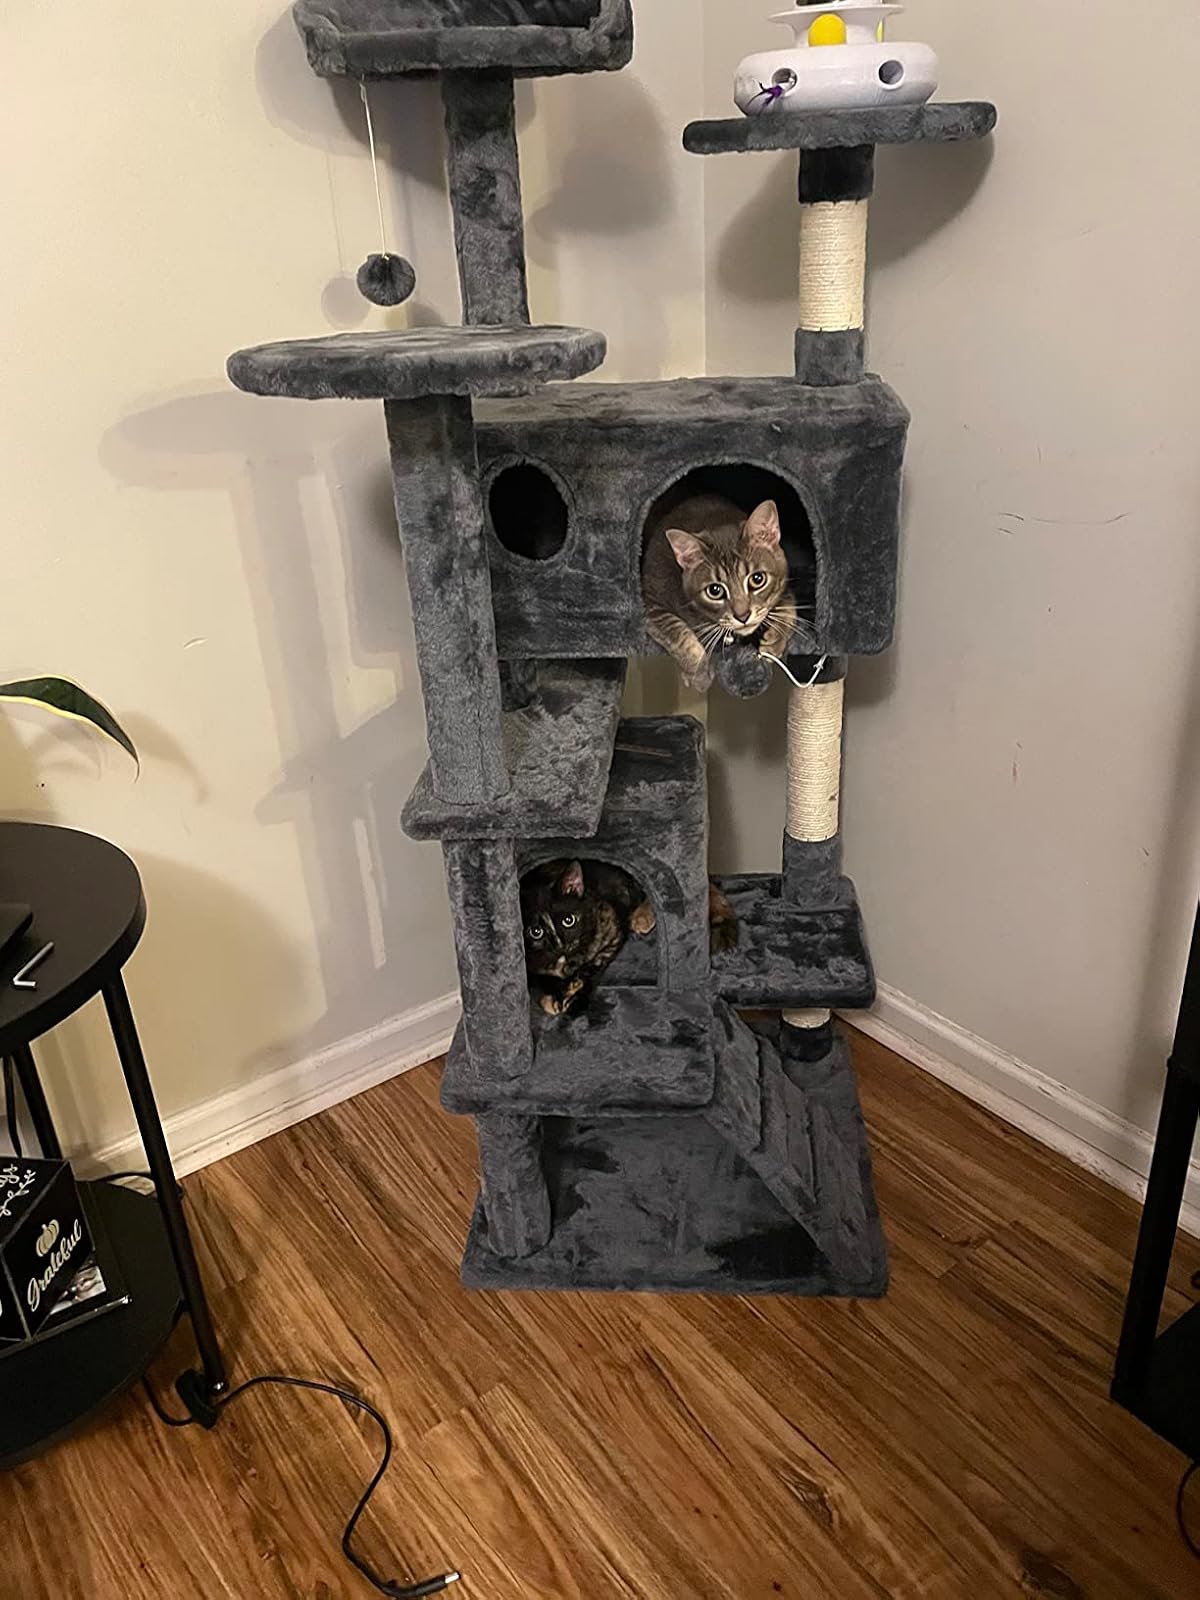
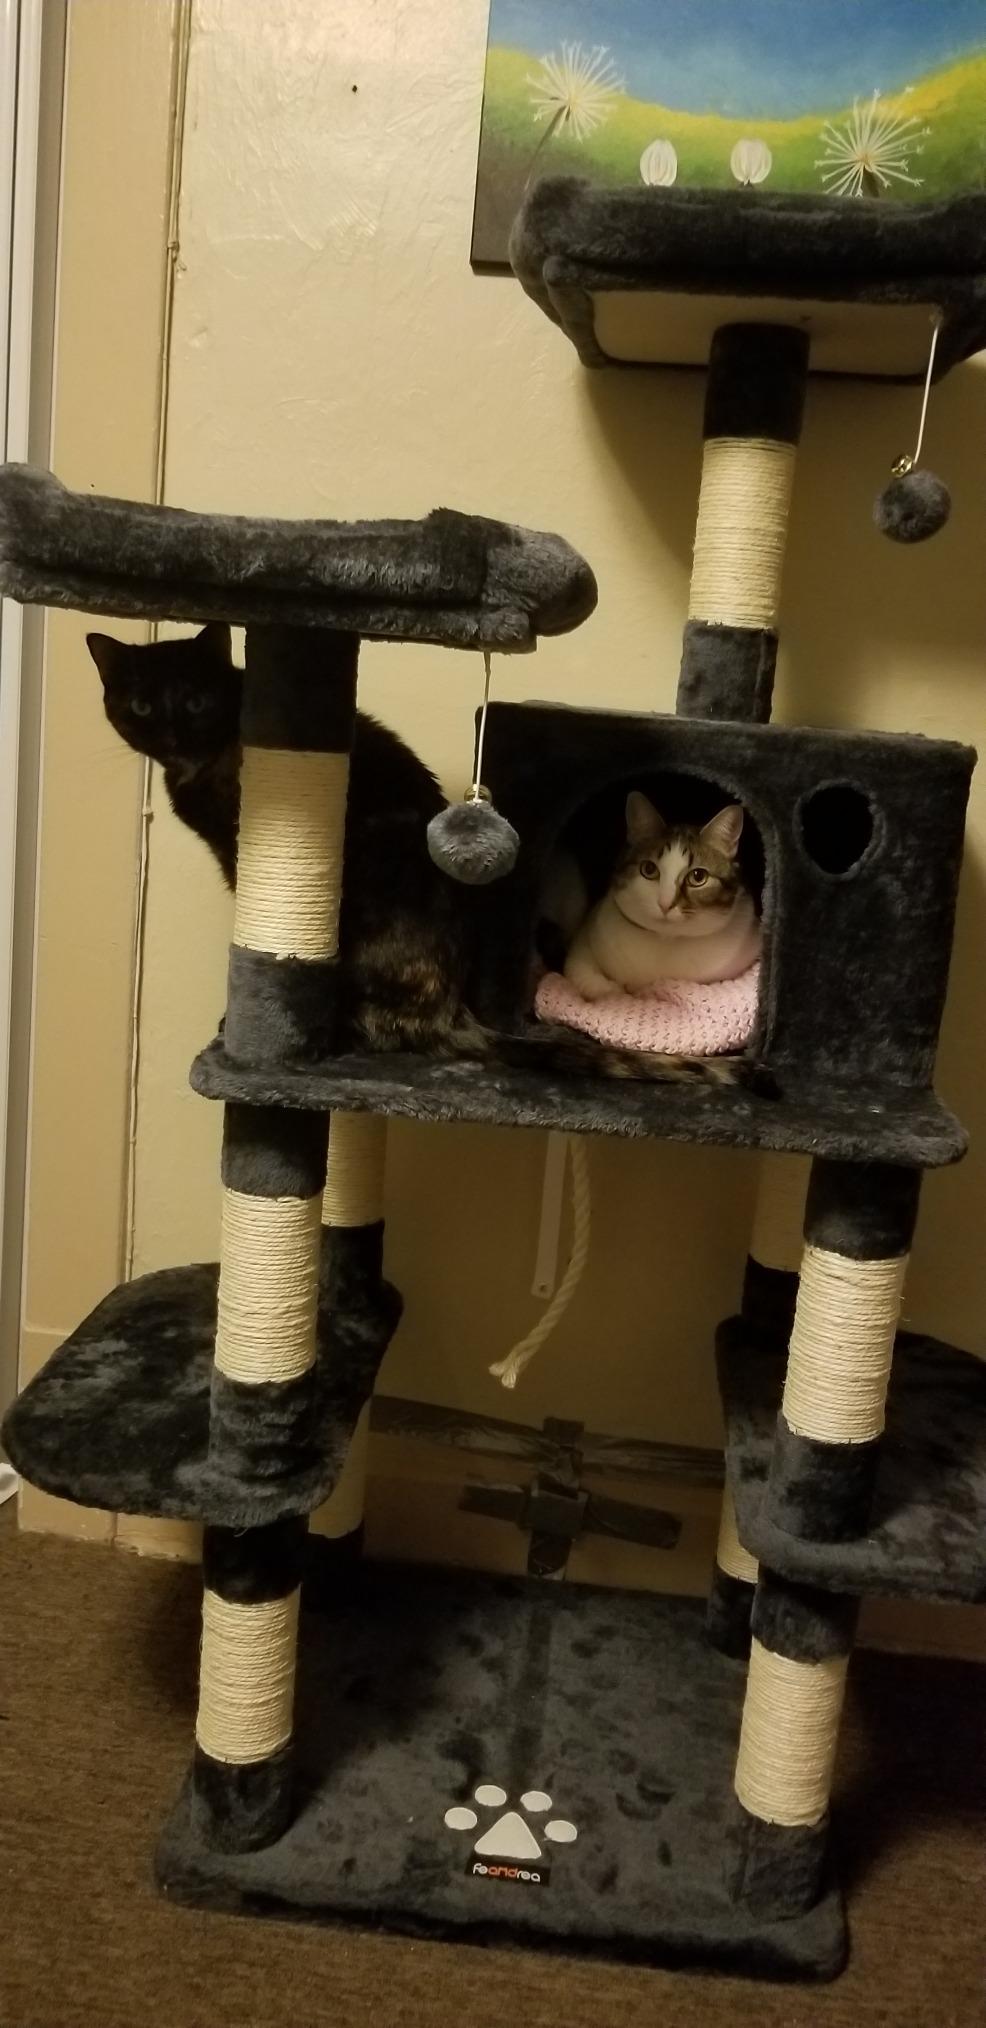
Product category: items_cat tree
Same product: no